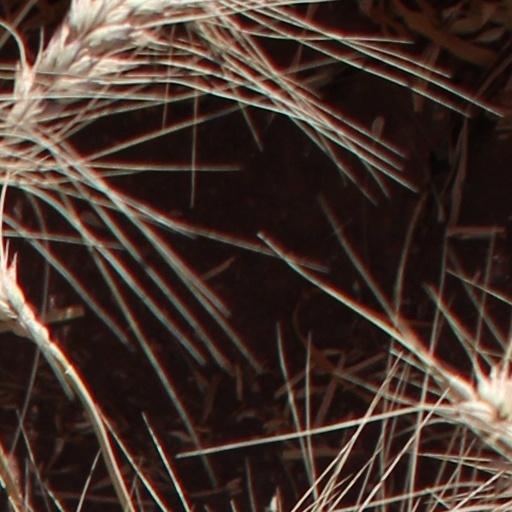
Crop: wheat